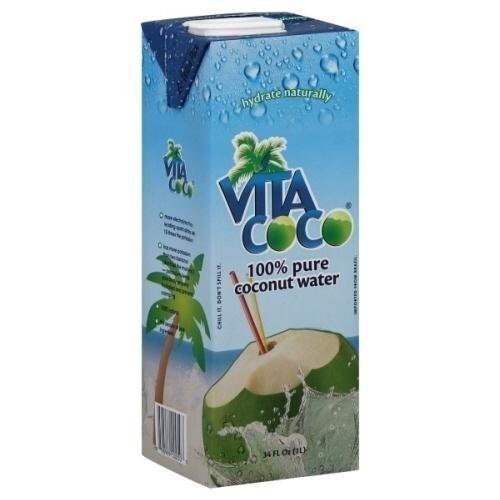
Item Name: Vita Coco Coconut Wtr Pure
Value: 24.0
Unit: Count

Price: 5.99